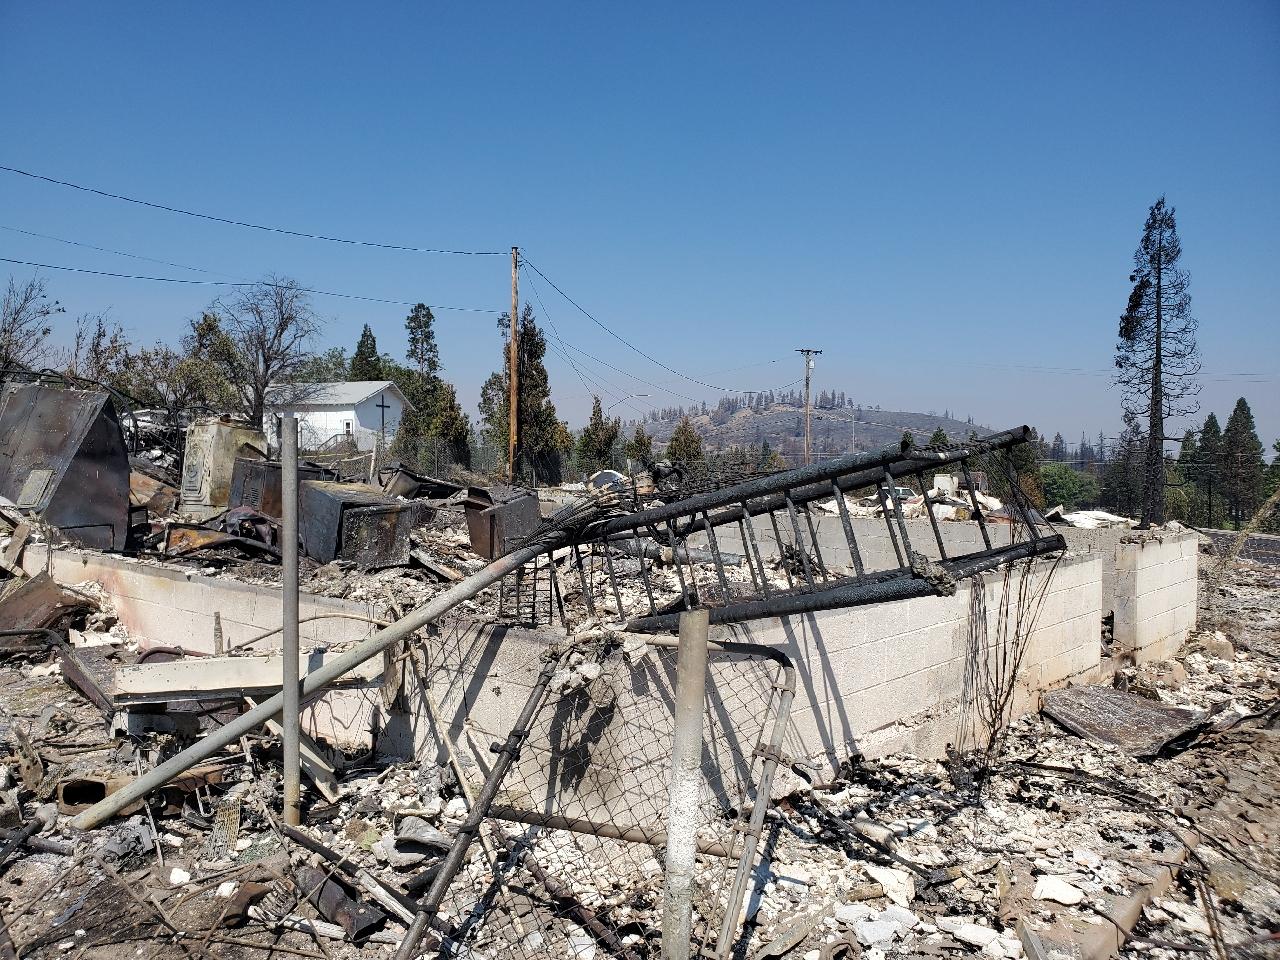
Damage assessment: destroyed